Urban rail transit in India

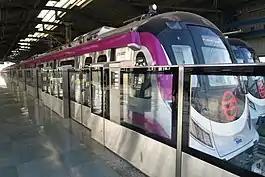
The Magenta Line of the Delhi Metro

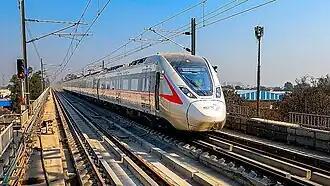
India's modern rapid rail system in Meerut, the RapidX

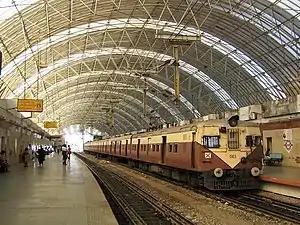
Mylapore MRTS station in Chennai. The suburban rail is the largest urban transit mode in India by ridership.

Urban rail transit in India plays an important role in intracity transportation in the major cities which are highly populated. It consists of Regional Rapid Transit System, suburban rail, monorail, and tram systems.